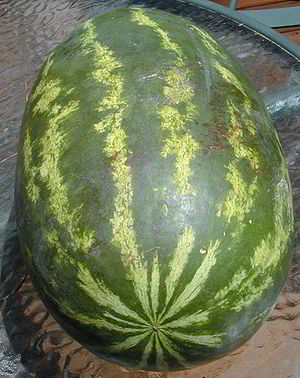
Vandmelon
Vandmelon (Citrullus lanatus var. lanatus)
Vandmelon (Citrullus lanatus var. lanatus)
Vandmelon er en af de mest kendte eksotiske frugter i Danmark. Den stammer oprindeligt fra Afrika, men bliver nu dyrket mange andre steder, bl.a. ved Middelhavet. Nord for alperne er det for koldt at dyrke vandmelon – selv i drivhus er det normalt ikke umagen værd. Jorden skal være fugtig og luften tør, og der skal være masser af sol for at planten trives bedst. For nomaderne i Kalahari-ørkenen er den vildtvoksende vandmelon stadig livsvigtig.